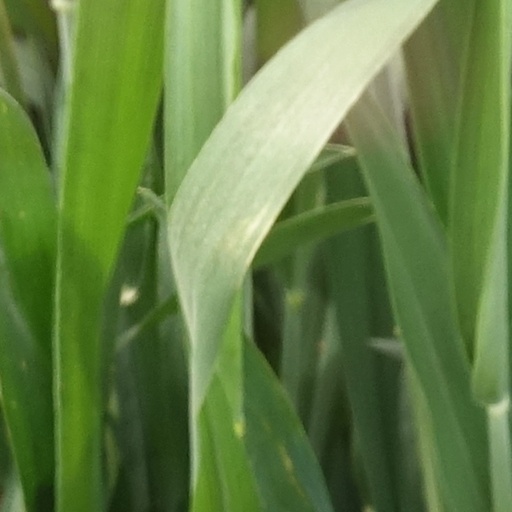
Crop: wheat